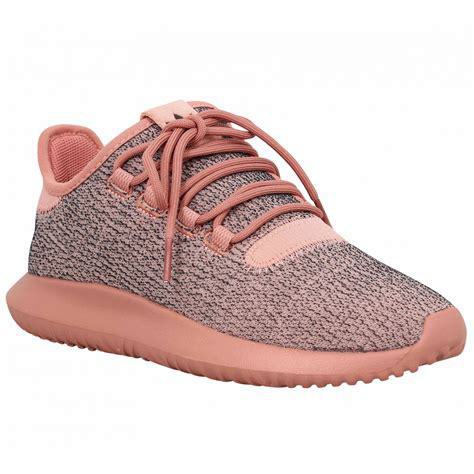
Brand: Adidas
Model: Tubular Shadow